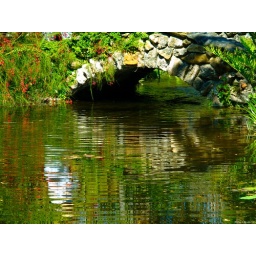
A stone bridge crossing over a pond.